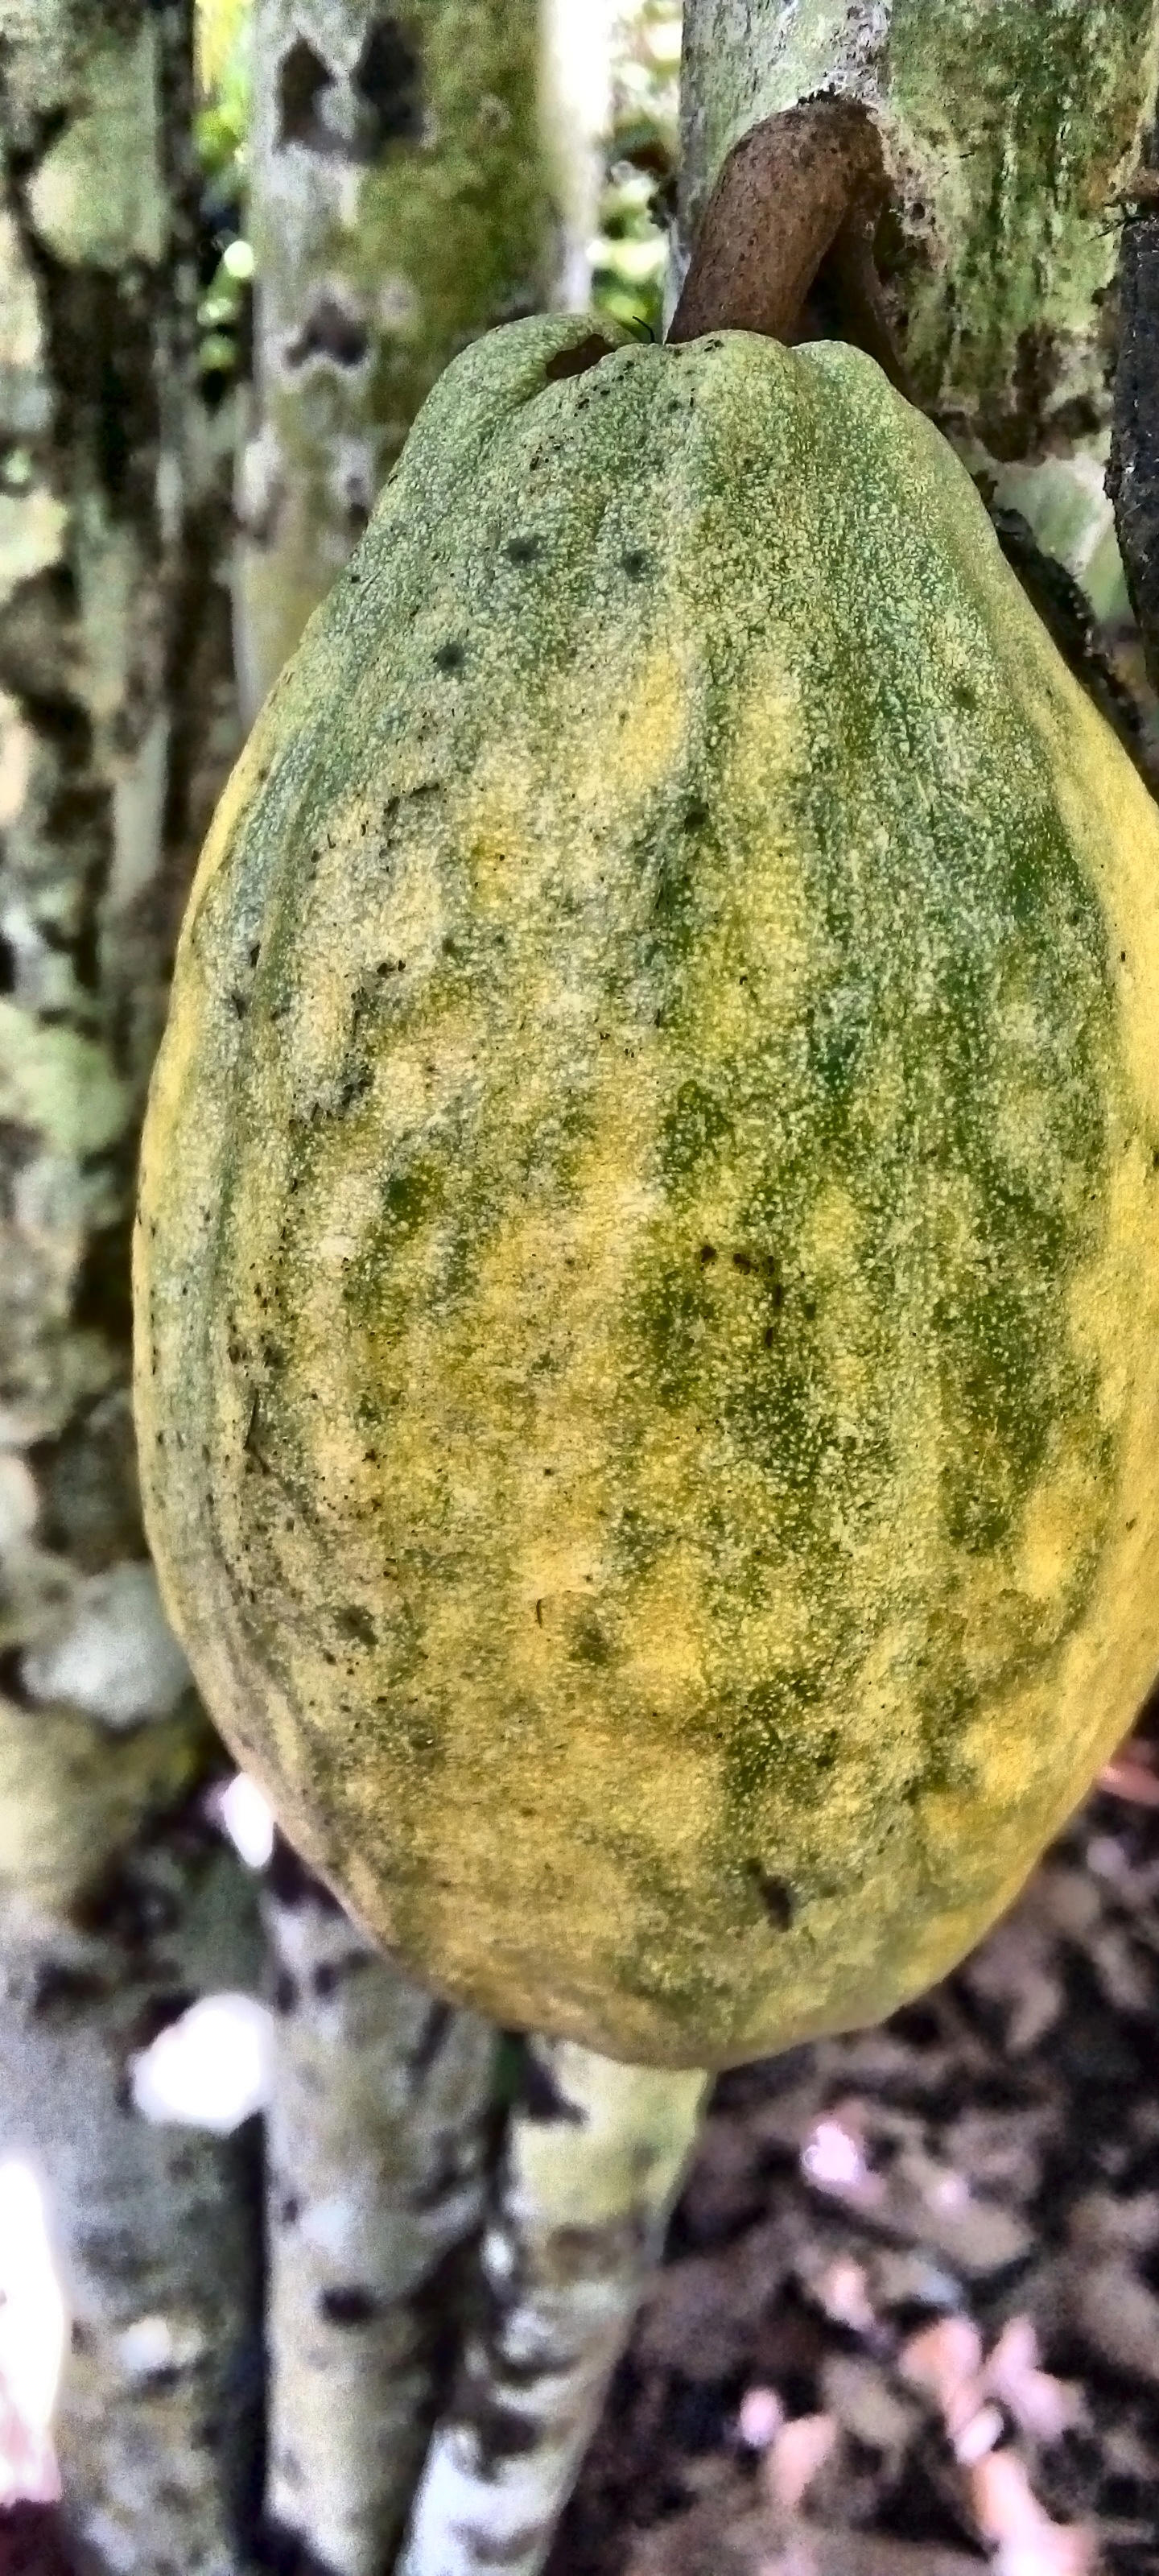
Maturity: mature
Variety: Amelonado